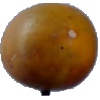
Label: Cucumber Ripe 2